Castle on the Hudson

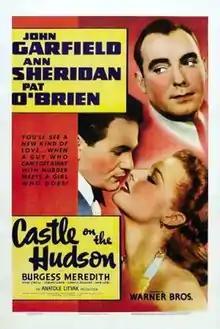

Castle on the Hudson (UK title: Years Without Days) is a 1940 American prison film directed by Anatole Litvak and starring John Garfield, Ann Sheridan and Pat O'Brien. The film was based on the book "Twenty Thousand Years in Sing Sing", written by Lewis E. Lawes, on whom the warden (played by O'Brien) in the film was based. "Castle on the Hudson" is a remake of the 1932 Spencer Tracy prison film "20,000 Years in Sing Sing", also based on Lawes's book.